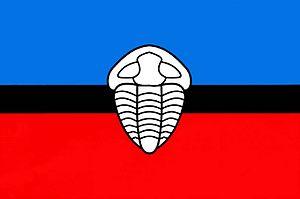
Jince est un bourg du district de Příbram, dans la région de Bohême-Centrale, en République tchèque. Sa population s'élevait à 2 255 habitants en 2020.